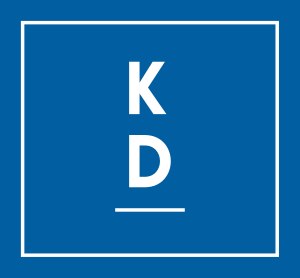
Kristdemokraterna
PArtiets logo
Kristdemokraterna er et politisk parti i Sverige, som er repræsenteret i Riksdagen siden 1991. Fra oktober 2006 deltager partiet i den svenske regering. Desuden deltog partiet i regeringen i 1991-1994.